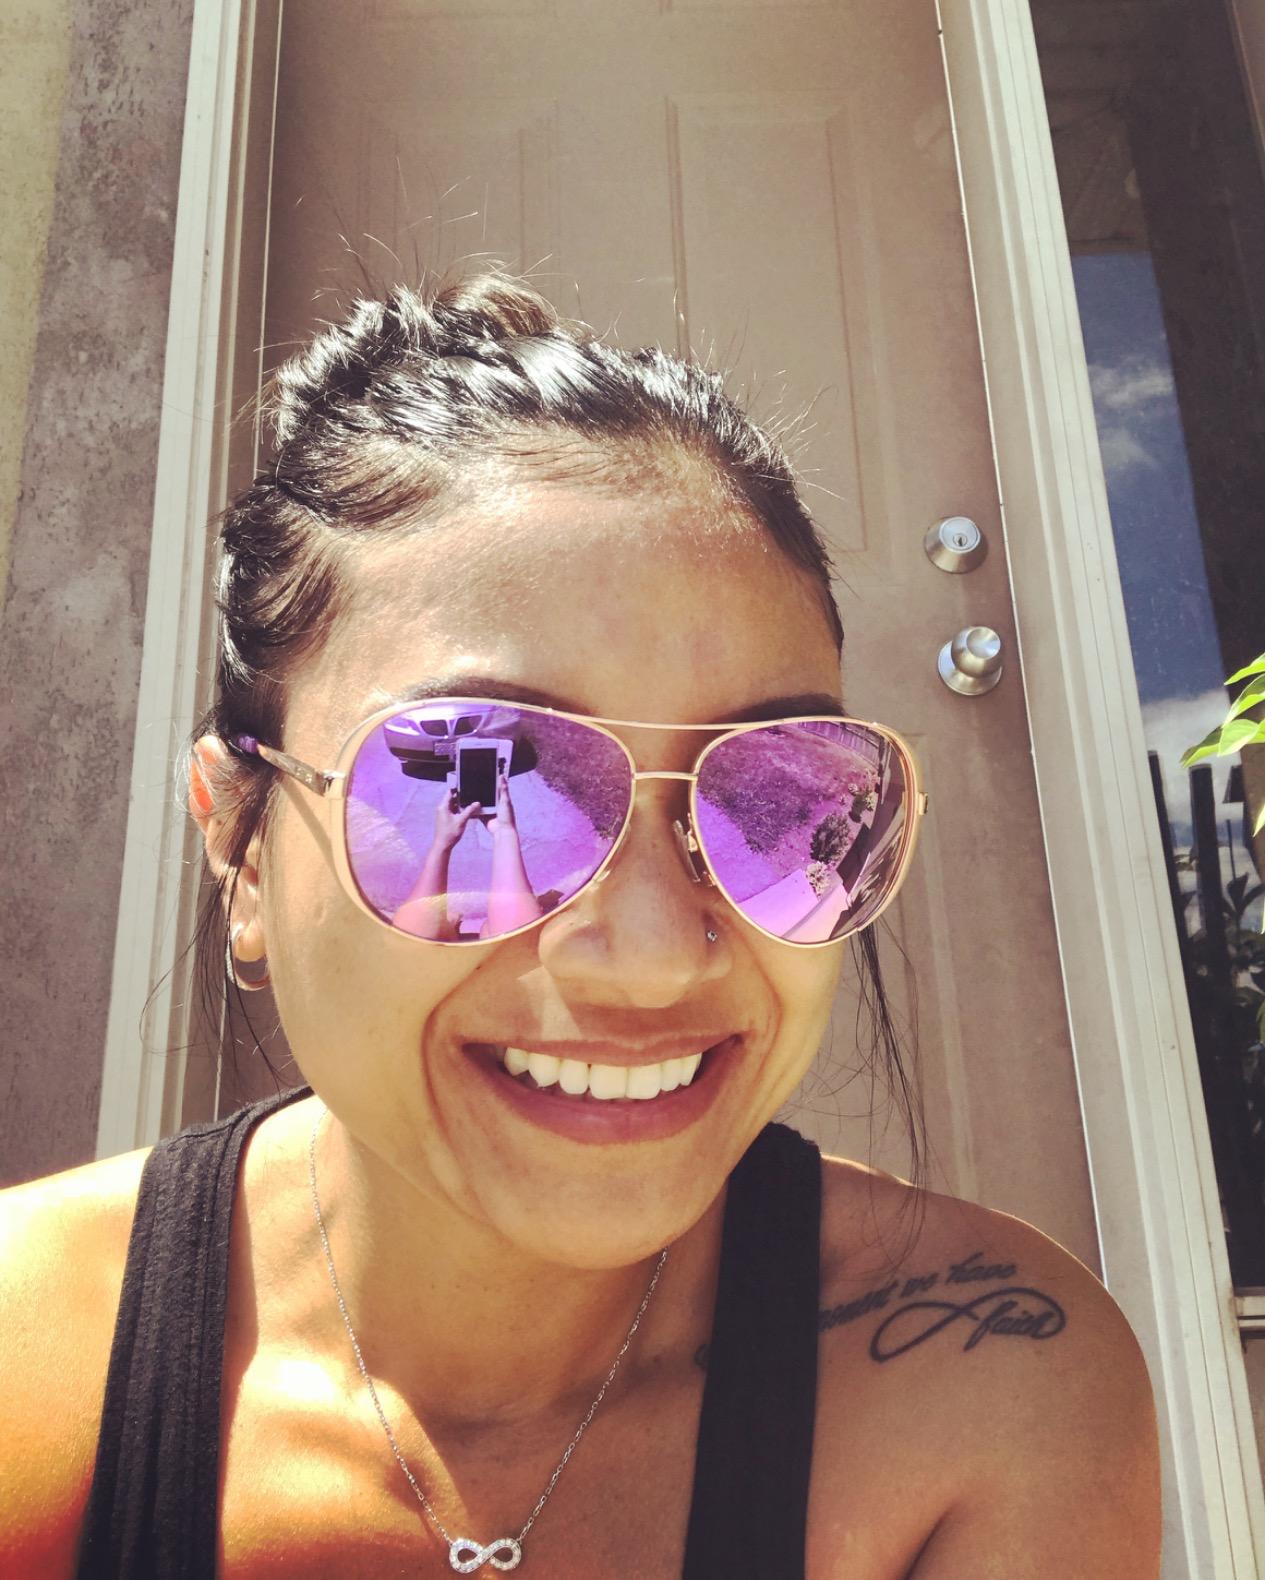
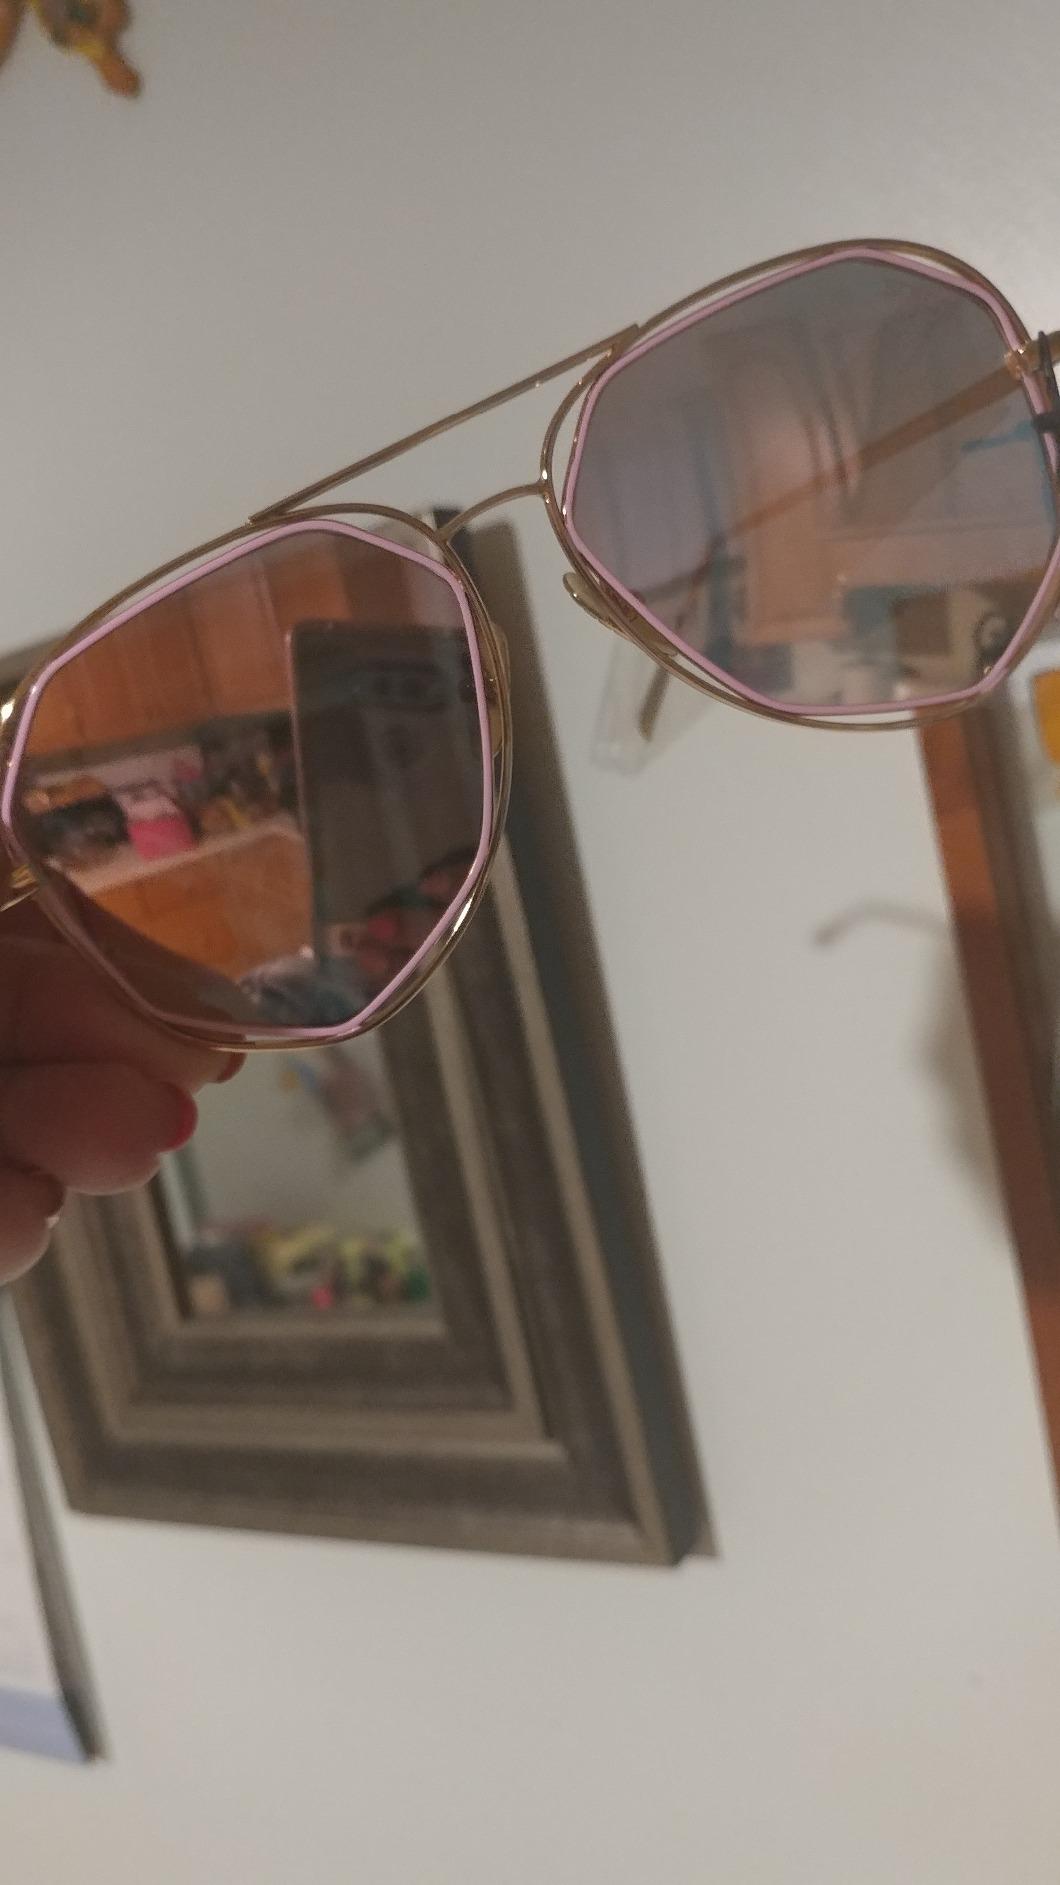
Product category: accessories_sunglasses
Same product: no